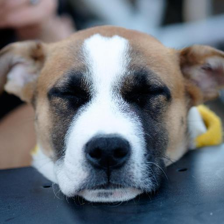
Label: animals